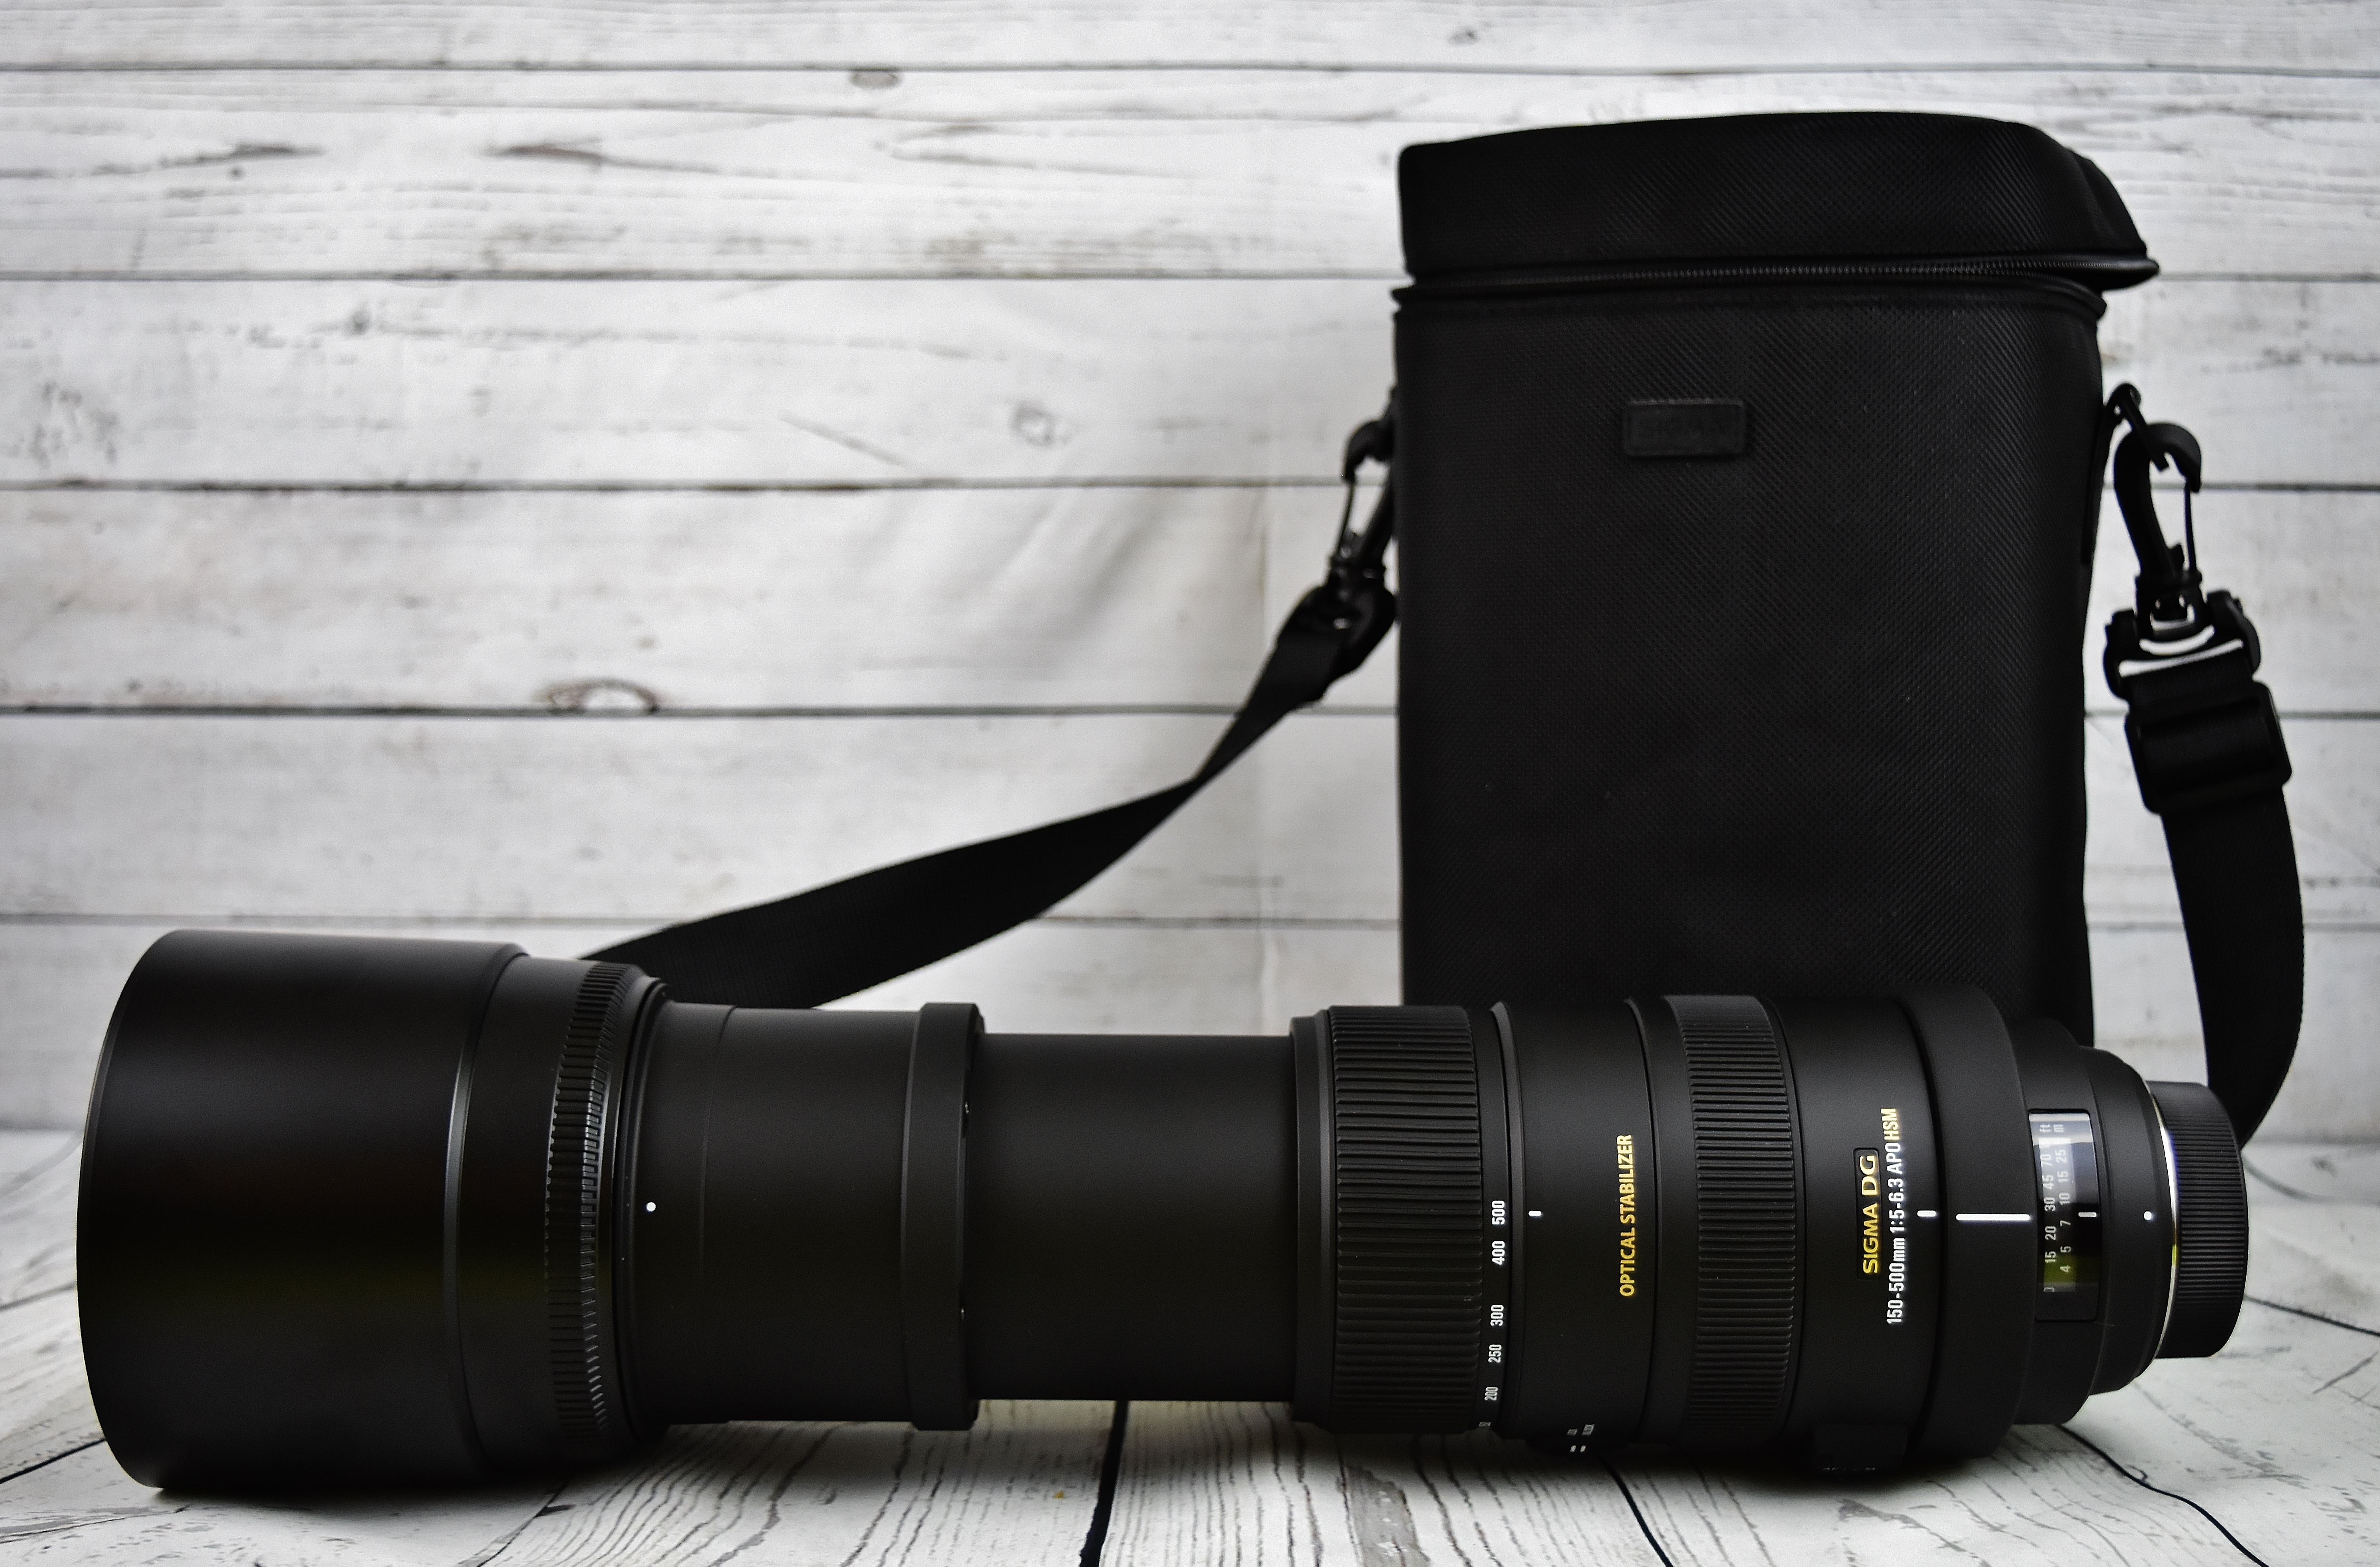
camera, photography, photo, lens, black, reflex camera, digital camera, digital, photograph, zoom, sigma, camera lens, zoom lens, increase, man made object, digital slr, single lens reflex camera, cameras optics, camera accessory, sigma zoom, 150 500mm